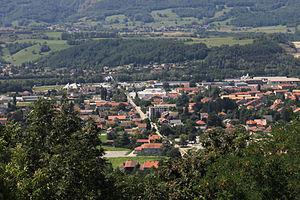
Pontcharra vu depuis la Tour d'Avalon
Pontcharra est une commune française située dans le département de l'Isère en région Auvergne-Rhône-Alpes.